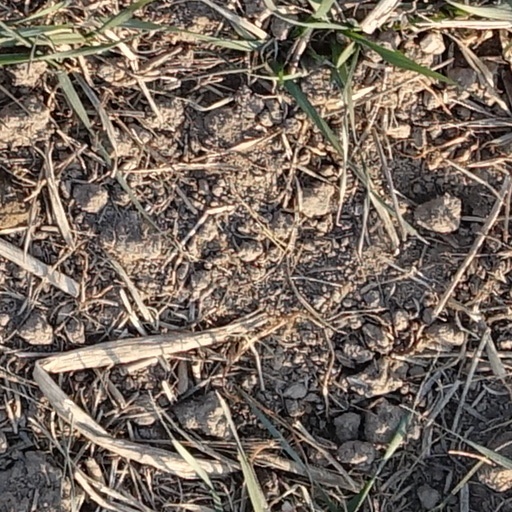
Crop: wheat